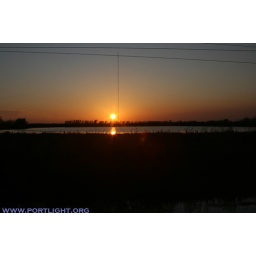
Sun setting over the cow fields and marsh on the road to Bolivar.